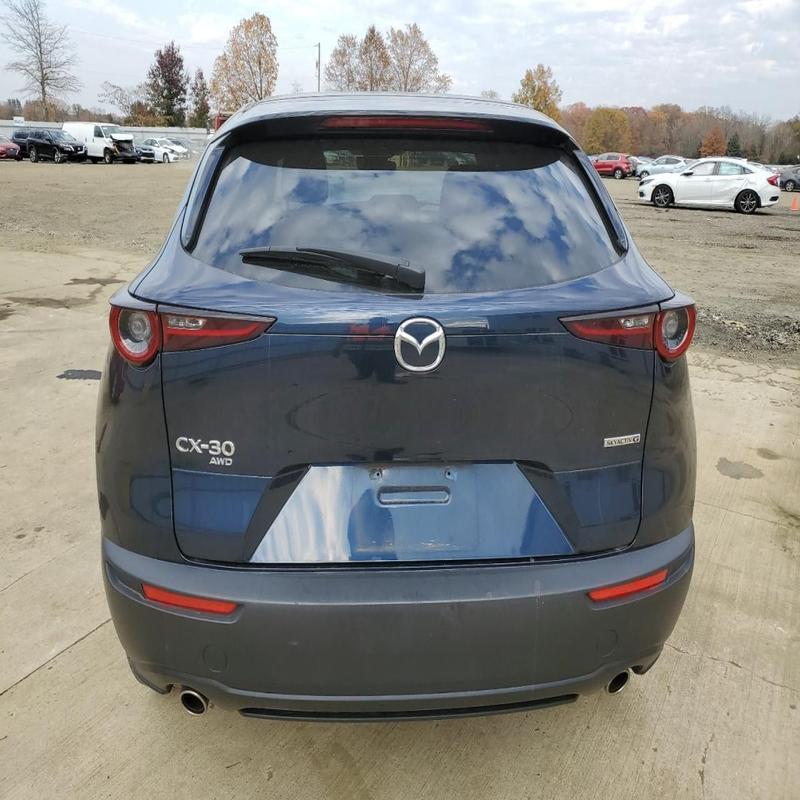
Aucun dommage détecté.
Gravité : aucun